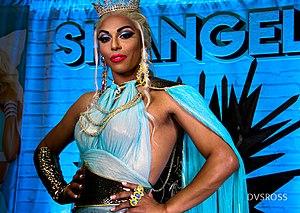
D.J. Pierce, plus connu sous le nom de scène Shangela Laquifa Wadley, souvent abrégé en Shangela, est une personnalité télévisée et drag queen, principalement connue pour avoir participé à la compétition RuPaul's Drag Race. Elle fut la première candidate éliminée dans la deuxième saison, et fut réintroduite par surprise dans la troisième saison, se plaçant cinquième. Elle revient une fois encore pour la troisième saison de RuPaul's Drag Race : All Stars, où elle se place troisième/quatrième avec BeBe Zahara Benet. Shangela a également fait de nombreuses apparitions télévisées et se produit souvent aux États-Unis et au Canada.